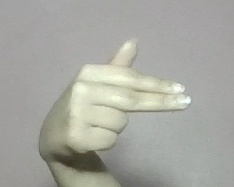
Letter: ghain